1987 Cotton Bowl Classic

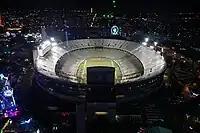
The Cotton Bowl in Dallas, Texas, hosted the Cotton Bowl Classic.

The 1987 Cotton Bowl Classic was the 51st edition of the college football bowl game, played at the Cotton Bowl in Dallas, Texas, on Thursday, January 1. Part of the 1986–87 bowl game season, it matched the eleventh-ranked Ohio State of the Big Ten Conference and the #8 Texas A&M Aggies of the Southwest Conference (SWC). A slight underdog, Ohio State won by sixteen points, 28–12.